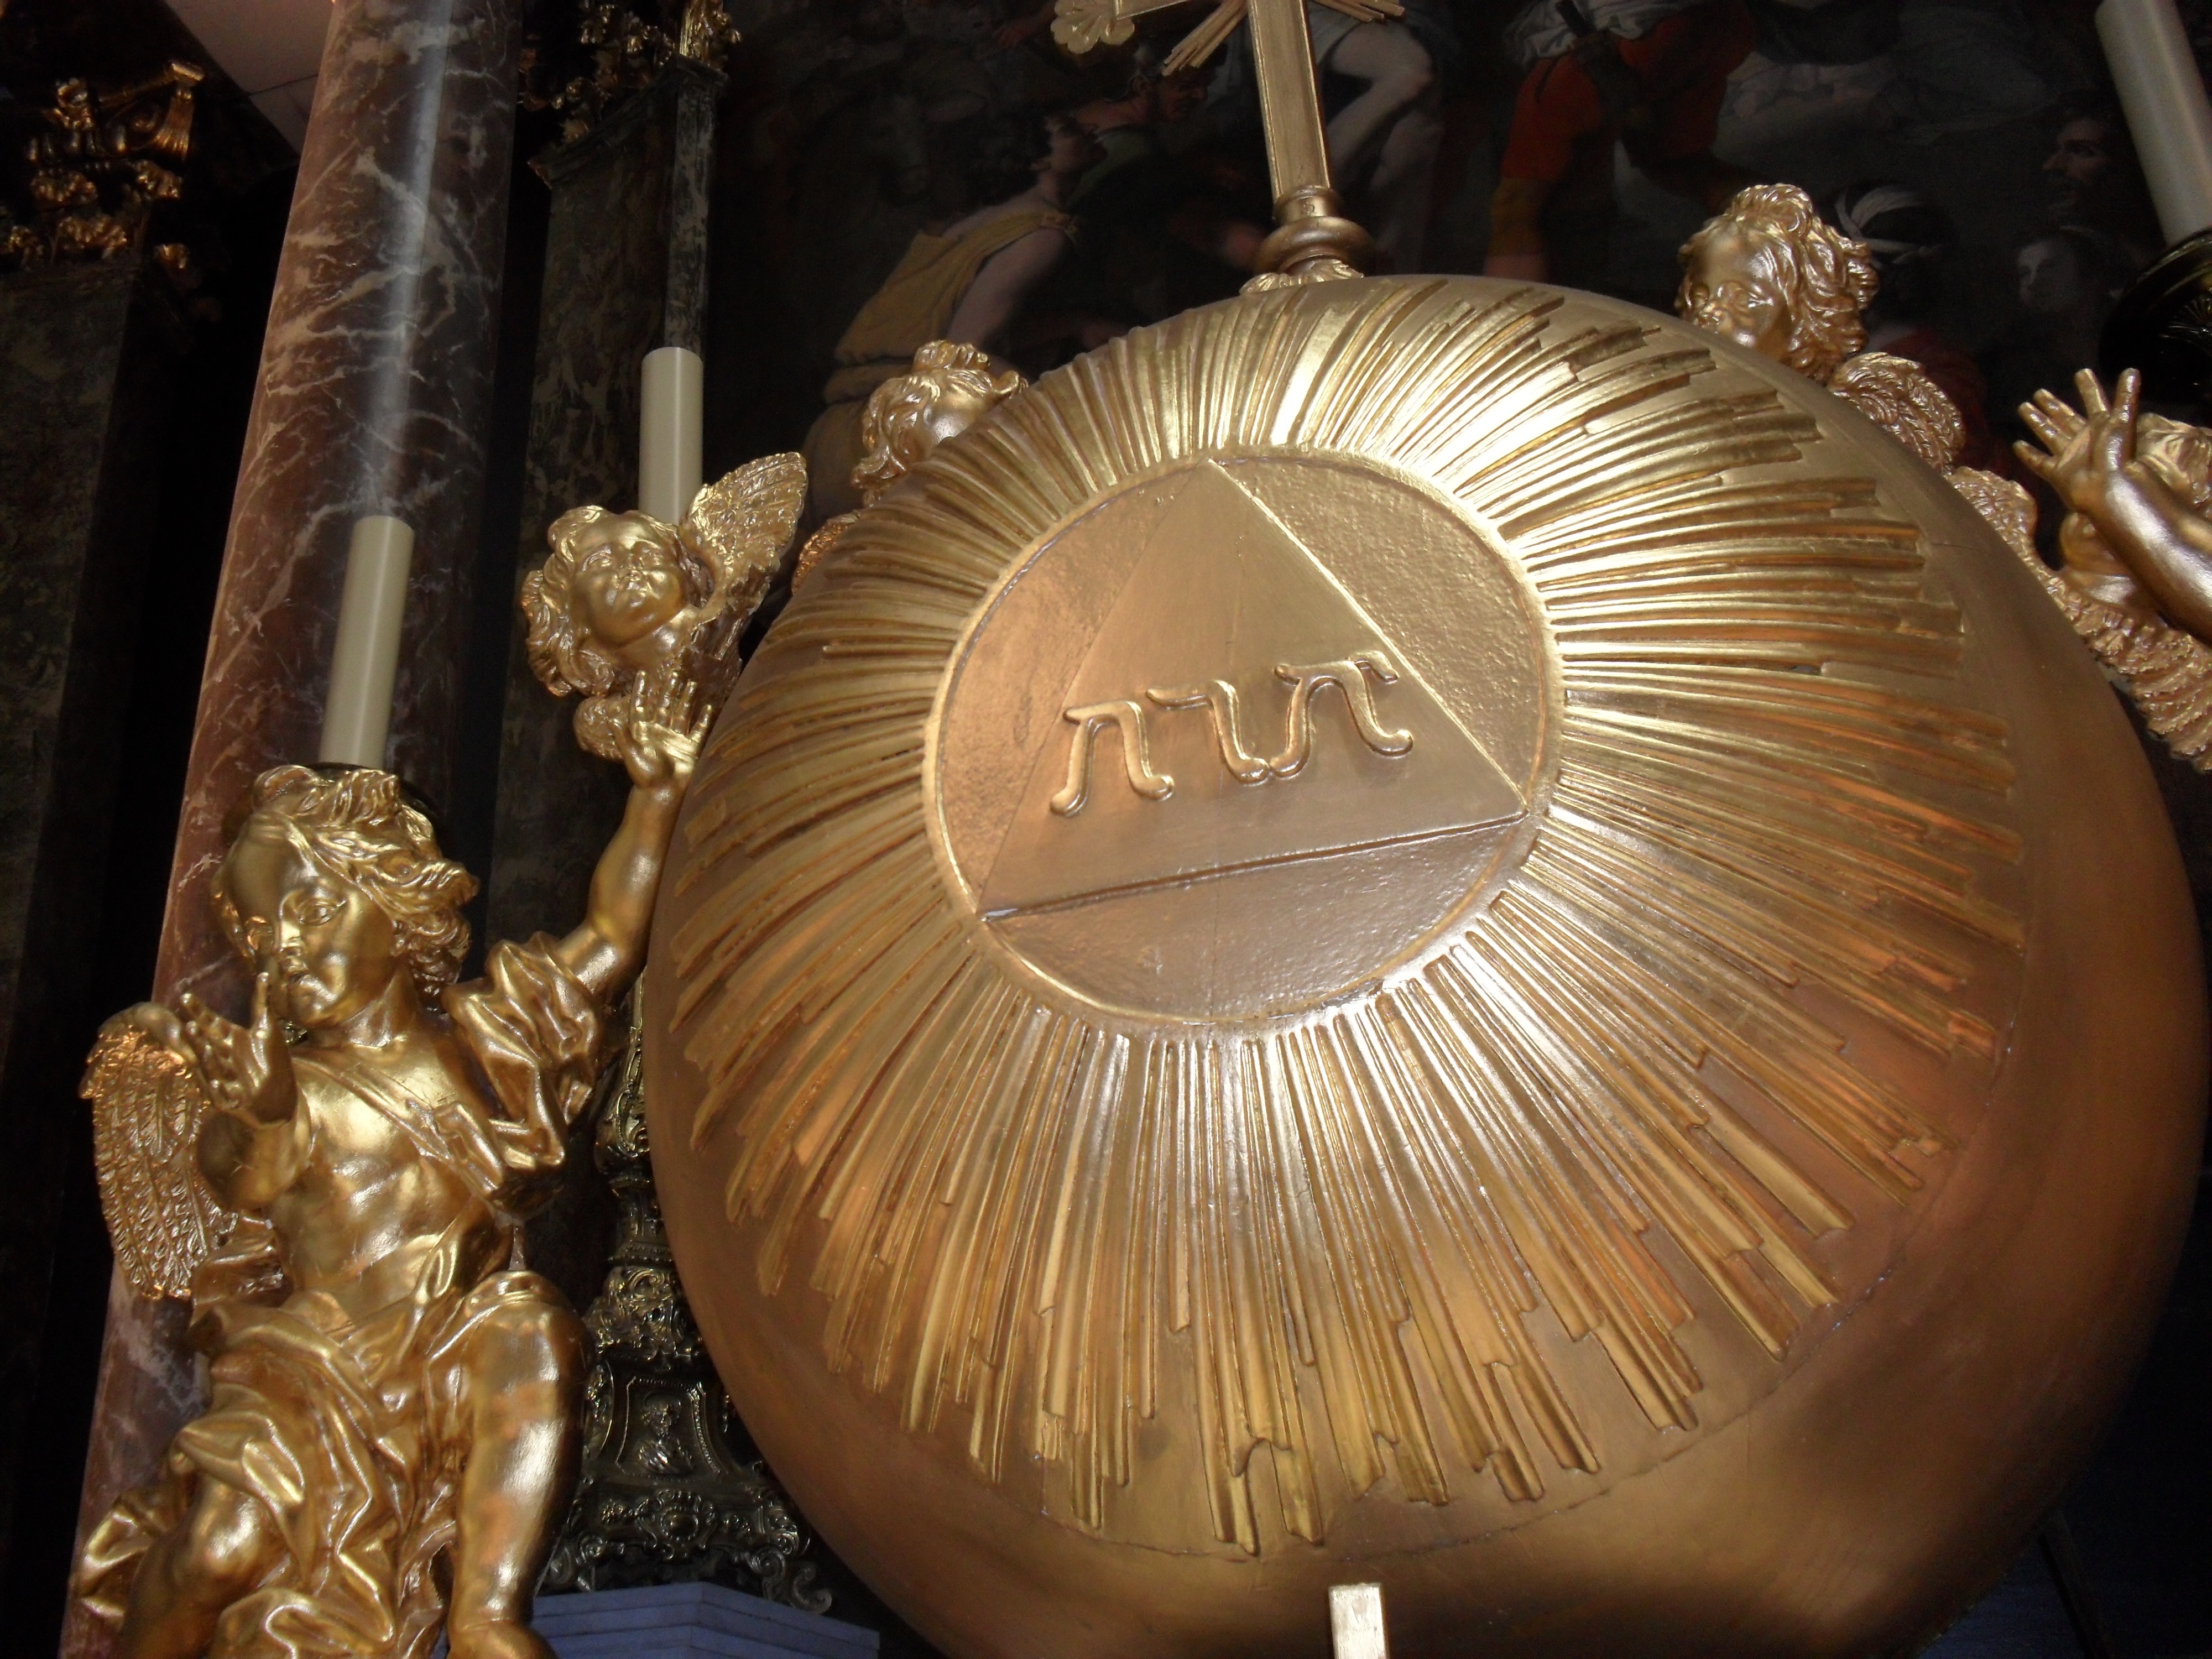
wood, statue, metal, church, lighting, sculpture, art, gold, bronze, carving, archangel, ancient history